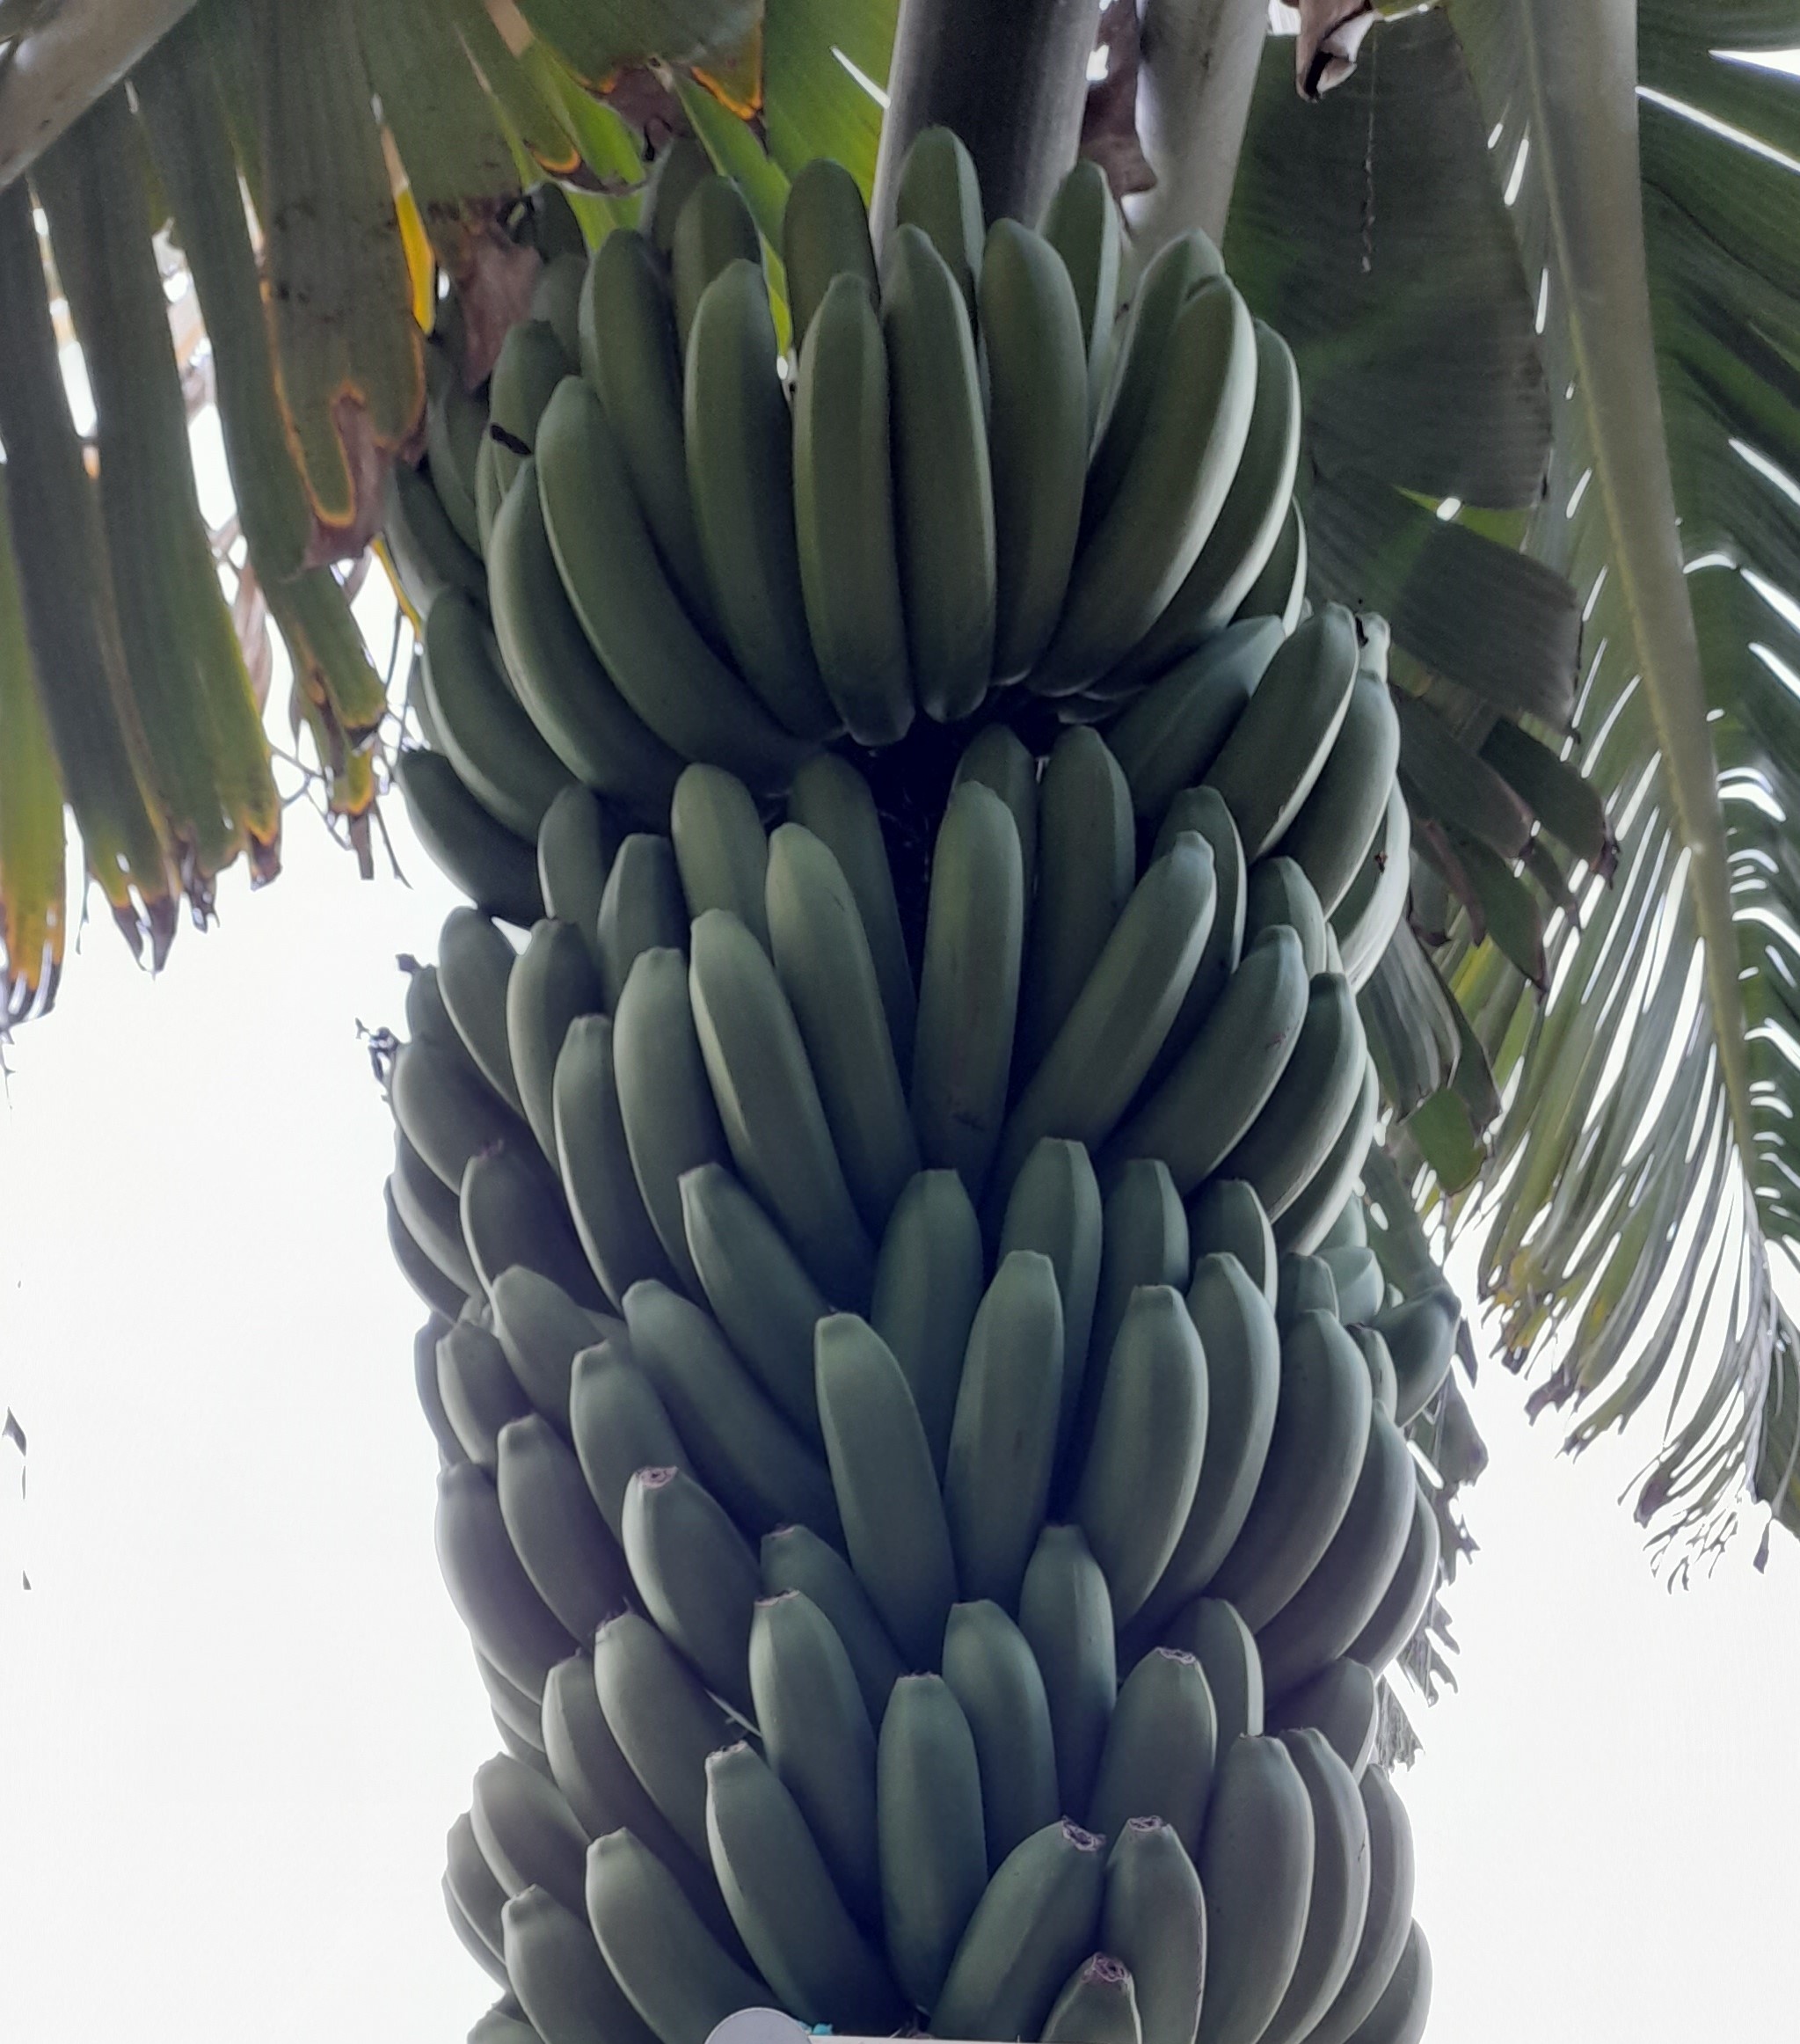
Label: Cut